Battle of Neresheim

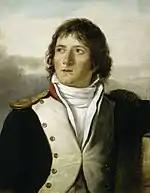
Laurent Saint-Cyr

On 13 July in Desaix's Left Wing, the division of Delmas consisted of the 50th and 97th Line and 16th Light Infantry Demi-Brigades and four squadrons each of the 7th Hussar and 10th and 17th Dragoon Regiments. Delmas' brigade commanders were Jean Marie Rodolph Eickemayer, who had been recruited from Mainz, and Maurice Frimont. The division of Beaupuy was made up of the 10th, 62nd and 103rd Line and the 10th Light Demi-Brigades, 4th and 8th Chasseurs à Cheval and the 6th Dragoons. Beaupuy's brigadiers were Gilles Joseph Martin Brunteau Saint-Suzanne and Dominique Joba. Bourcier's Reserve division comprised the 93rd and 109th Line, the 1st and 2nd Carabiniers and the 2nd, 3rd, 9th, 14th and 15th Cavalry Regiments. All demi-brigades had three battalions, all Cavalry regiments had three squadrons, while the Carabiniers, Chasseurs, Dragoons and Hussars had four squadrons.